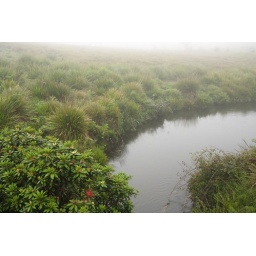
Wild Geranium in its native habitat, the cloud forest of Horton Plain, Sri Lanka.